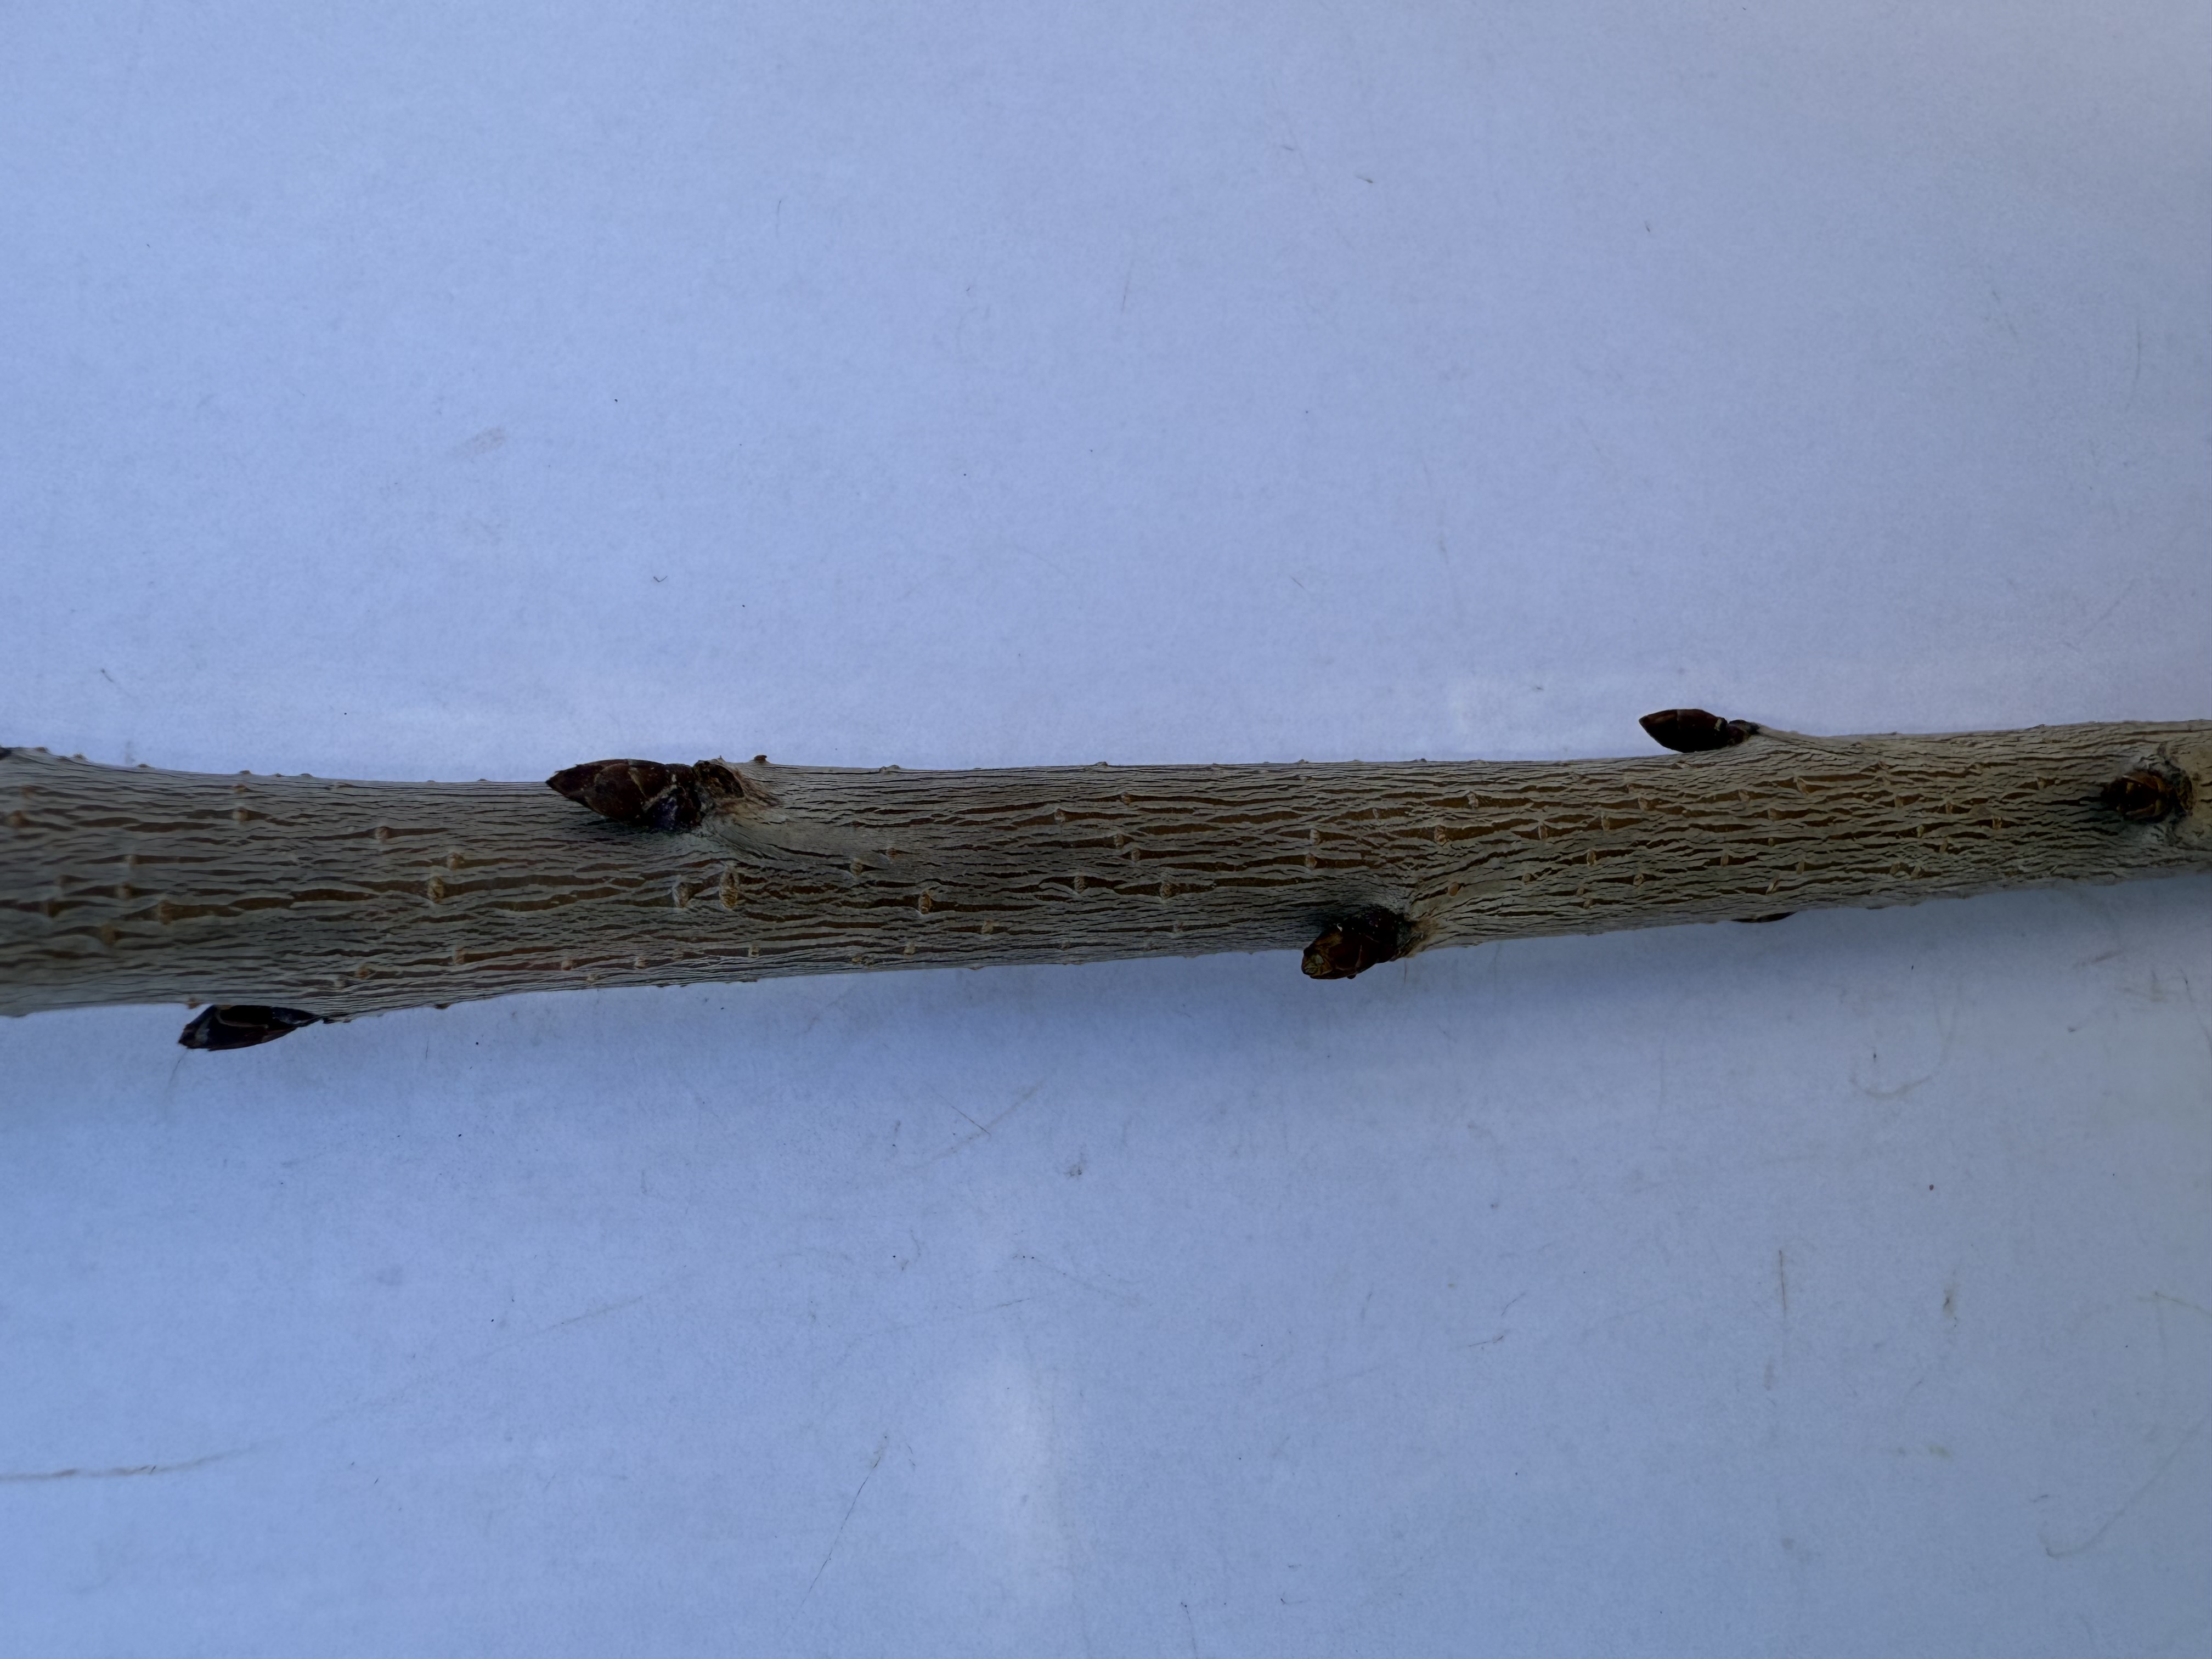
Variety: Napolyon Cherry